Eveliina Mäkinen

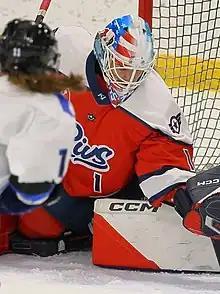
Mäkinen with the Metropolitan Riveters in 2022

Eveliina Mäkinen (born 12 April 1995) is a Finnish ice hockey goaltender and member of the Finnish national team, She plays in the Swiss Women's League (SWHL A/PFWL) with EV Zug.